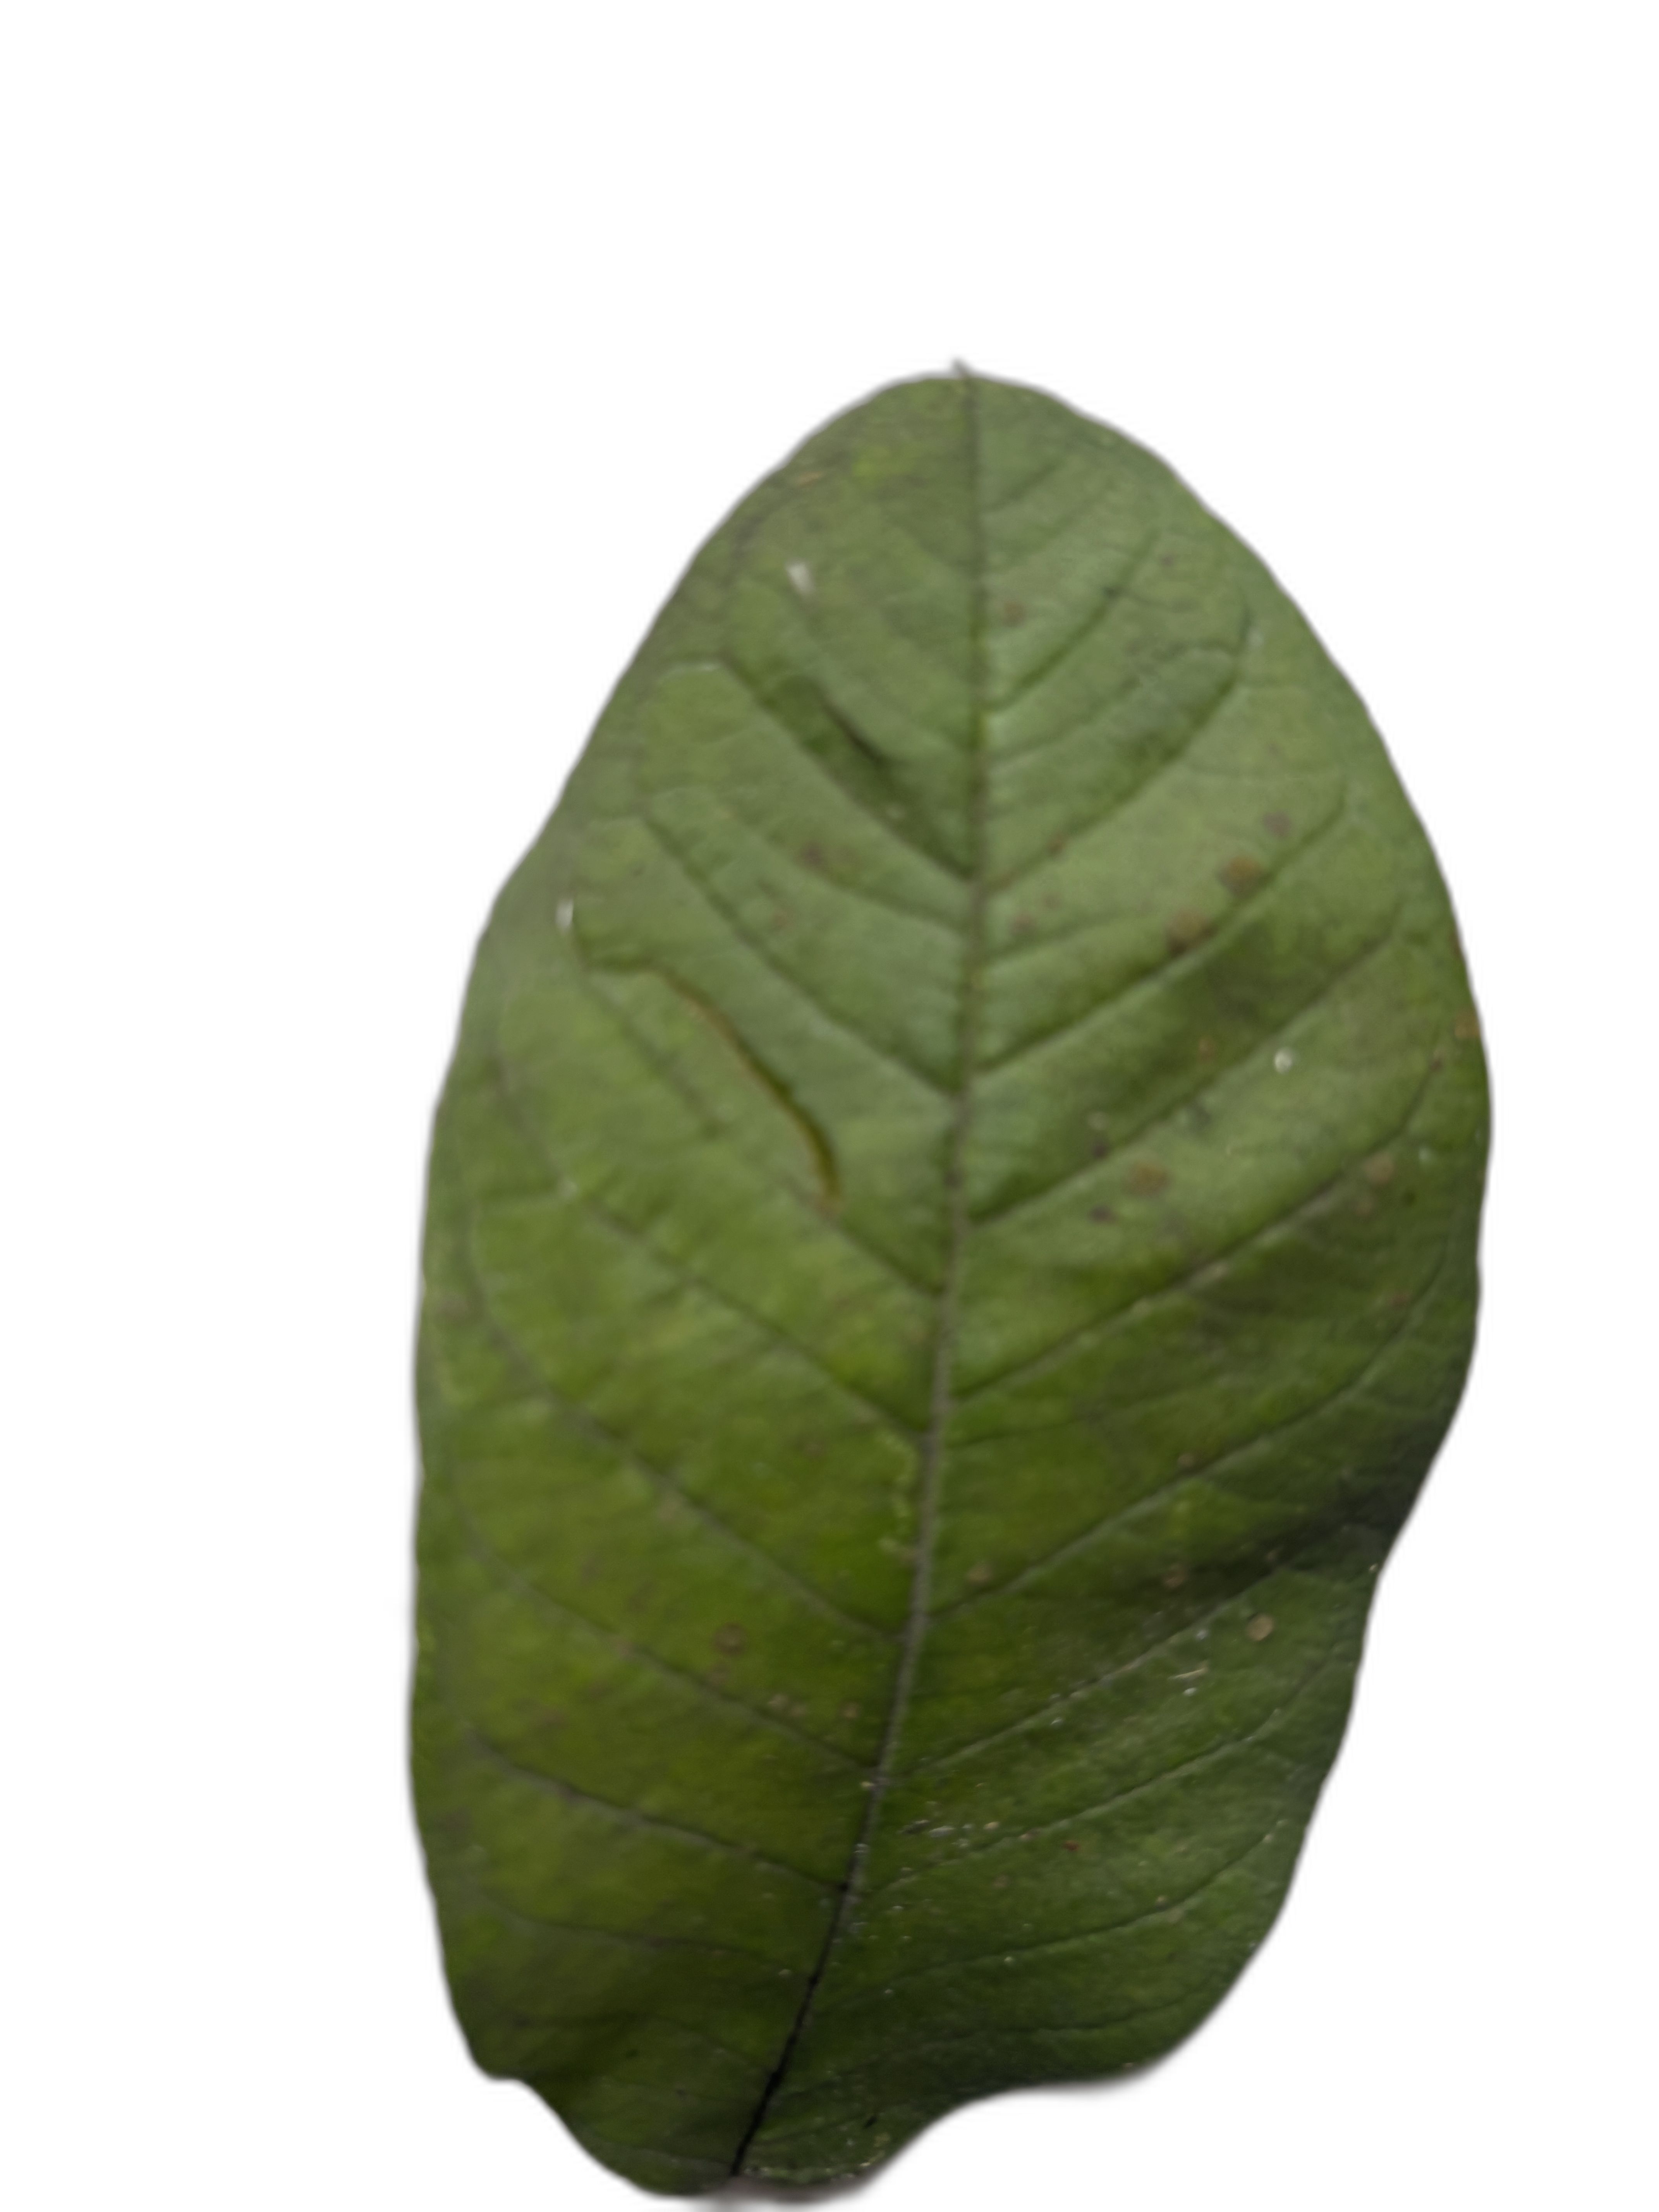
Plant part: leaf
Disease: Healthy